Maya Moore

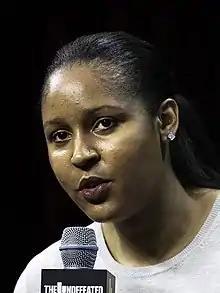
Moore in 2019

Maya April Moore (born June 11, 1989) is an American social justice advocate and former professional basketball player. Naming her their inaugural Performer of the Year in 2017, "Sports Illustrated" called Moore the "greatest winner in the history of women's basketball". Moore was selected for the Women's Basketball Hall of Fame in 2024. In 2025, Moore was selected to be inducted into the Naismith Memorial Basketball Hall of Fame.